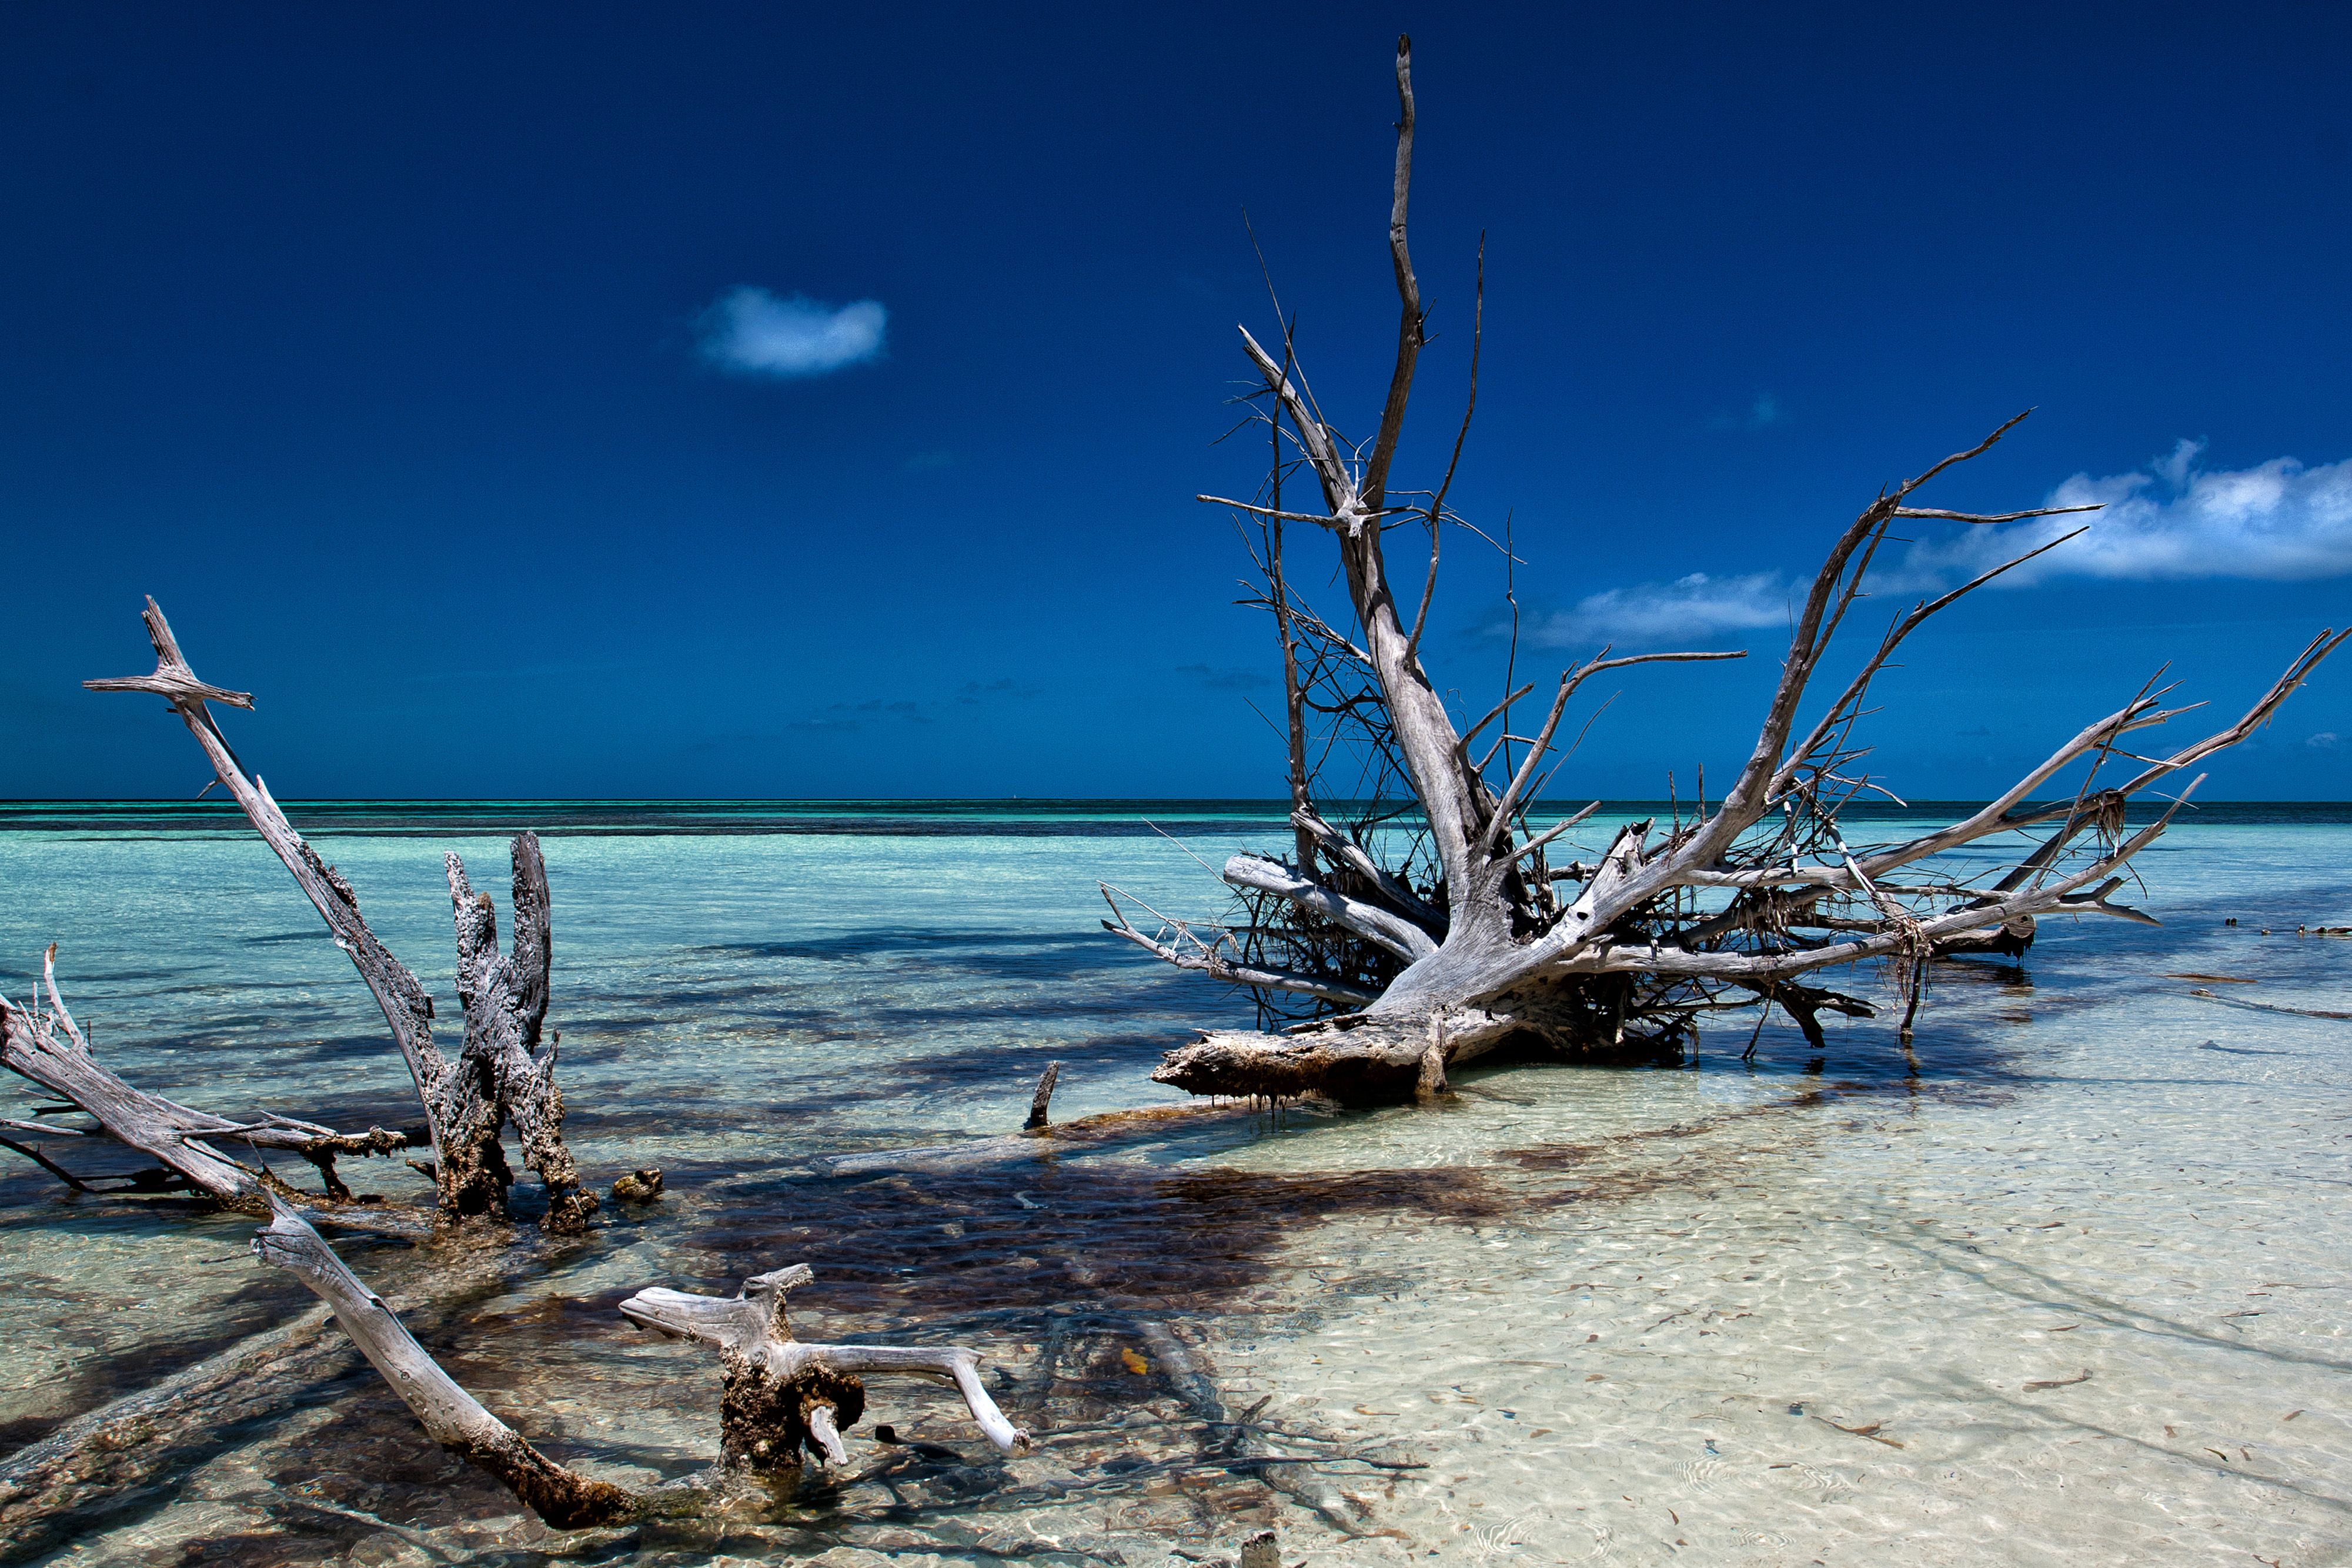
nature, driftwood, sky, wood, sea, water, tree, beach, ocean, shore, azure, cloud, turquoise, coast, tropics, branch, calm, landscape, plant, sand, trunk, vacation, photography, horizon, coastal and oceanic landforms, bay